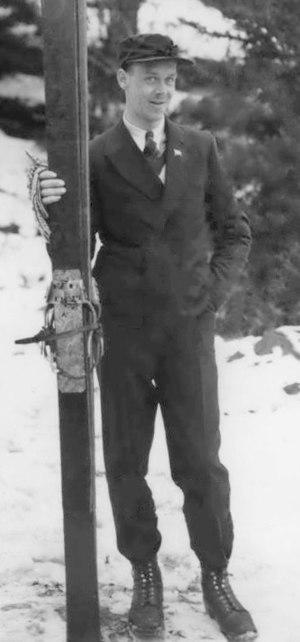
Hans Vinjarengen, né le 20 août 1905 et mort le 1ᵉʳ février 1984, est un coureur norvégien du combiné nordique. Il fait partie des meilleurs dans les années 1930.